Clement Smyth

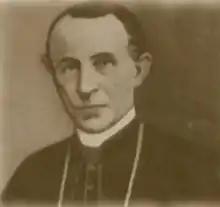

Timothy Clement Smyth (February 24, 1810 – September 22, 1865) was an Irish born 19th century bishop of the Catholic Church in the United States. He served as the second bishop of the Diocese of Dubuque following the death of Mathias Loras.